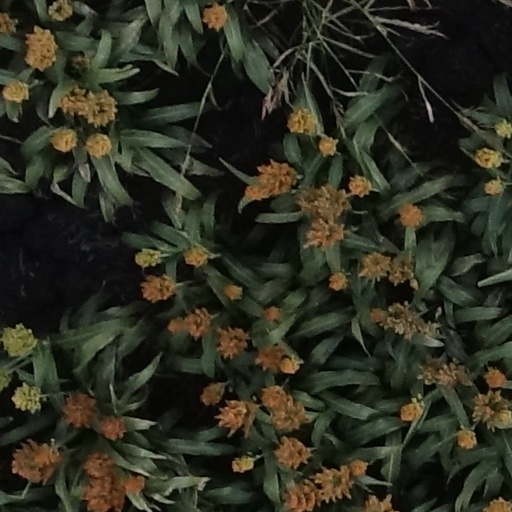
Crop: sorghum